United States Proof Set

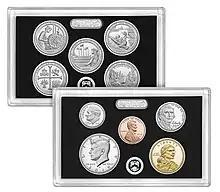
2019 Silver Proof Set

In 1976, the mint released a proof set containing the Bicentennial quarter, half dollar, and dollar struck in 40% silver.